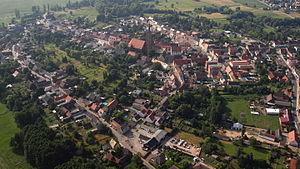
Kemberg est une ville située dans l'arrondissement de Wittemberg en Saxe-Anhalt, en Allemagne.